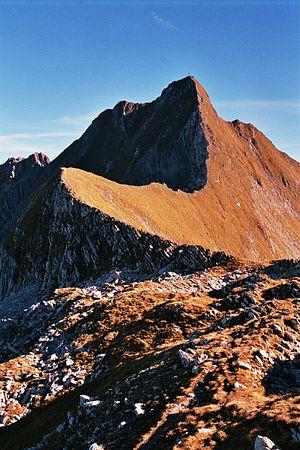
Le Vanil Noir est un sommet des Préalpes fribourgeoises culminant à 2 389 mètres d'altitude, situé sur la frontière entre le canton de Fribourg et le canton de Vaud en Suisse. Il s'agit du plus haut sommet du canton de Fribourg.
Cette liste présente les cantons suisses par altitude.
Les Préalpes fribourgeoises sont un ensemble montagneux faisant partie des Préalpes suisses.